Mary Ellen McCaffree

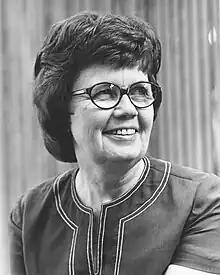

Mary Ellen McCaffree (February 25, 1918 – June 24, 2014) was an American politician in the state of Washington. She served in the Washington House of Representatives for the 32nd district from 1963 to 1971, representing the Republican Party. She specialized in tax policy and was responsible for tax reform that established the Department of Revenue, the constitutional amendment that lowered the voting age to eighteen, the legislation that established the state community college system and codified redistricting. McCaffree was director of the state Department of Revenue between 1974 and 1976 and worked as an aide for Governor Daniel J. Evans and Senator Slade Gorton after leaving office.